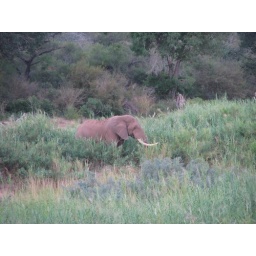
elephant in the Sabie river bed